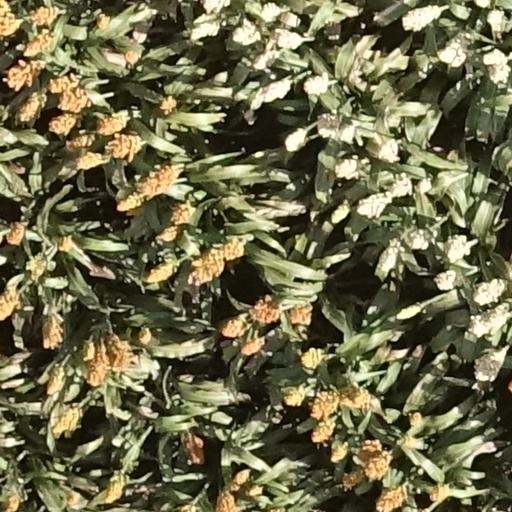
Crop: sorghum